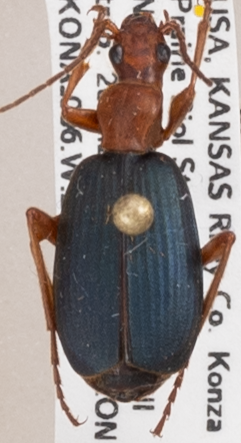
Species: Brachinus alternans
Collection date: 2022-07-20
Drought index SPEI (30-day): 0.718
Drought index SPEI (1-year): -0.276
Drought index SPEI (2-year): -0.24